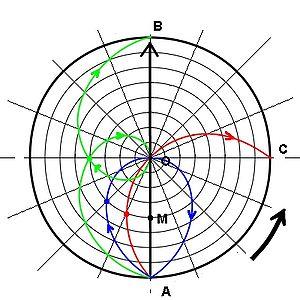
Mobile M sur une trajectoire rectiligne AB vu depuis un repère en rotation suivant un axe 0 (vitesses constantes).
L'expression vitesse relative est communément utilisée, pour exprimer la différence des vitesses de deux mobiles ou la variation dans le temps de la distance entre deux mobiles.